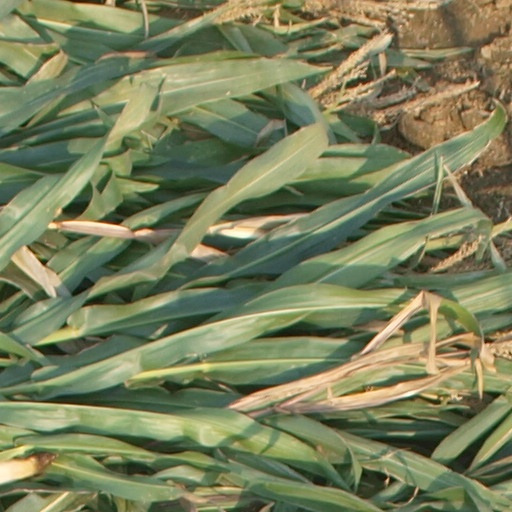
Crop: maize; corn